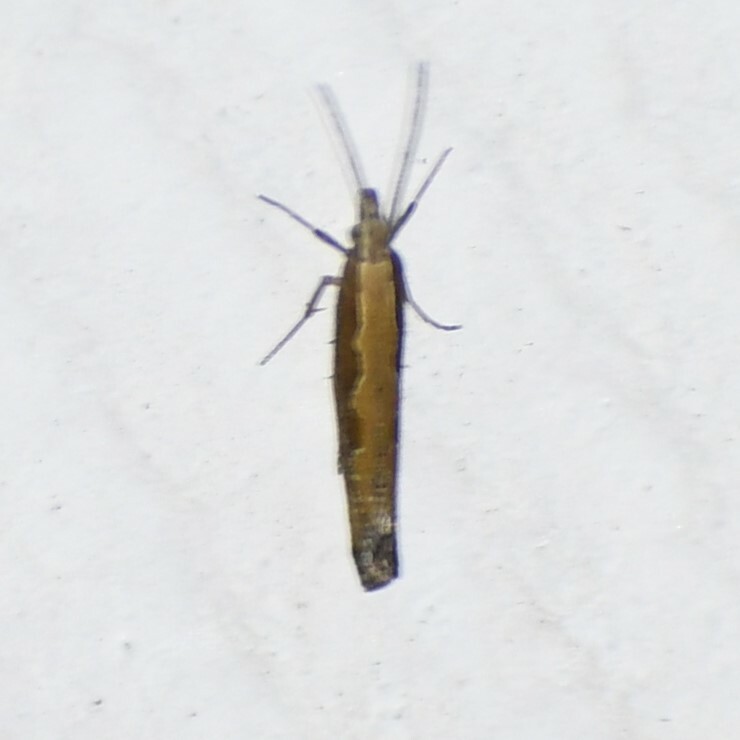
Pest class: diamondback_moth